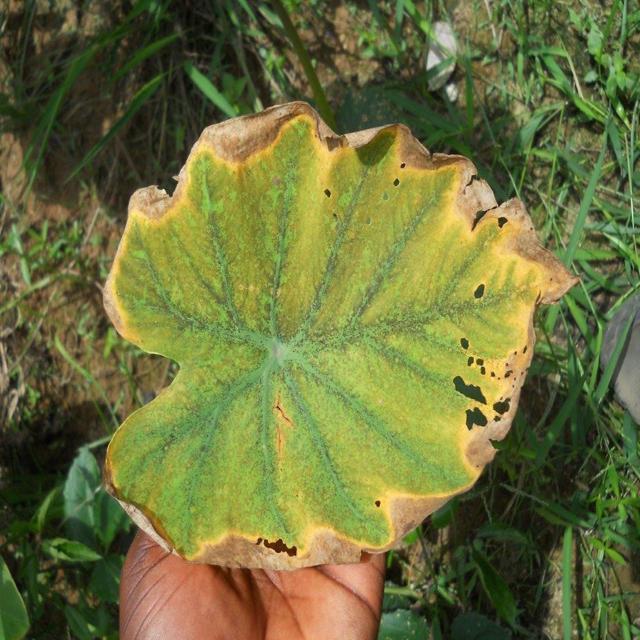
Label: Late_Blight